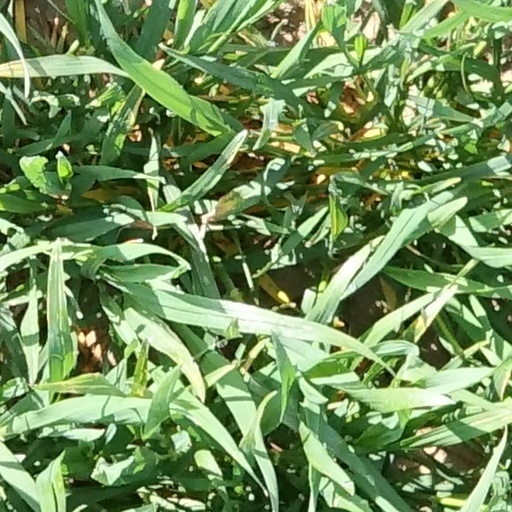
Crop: wheat